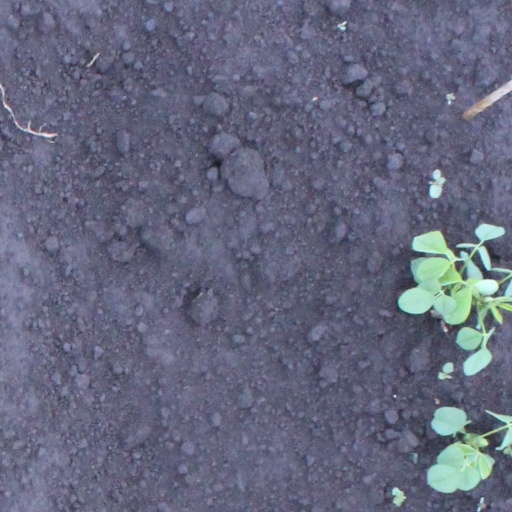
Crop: soybean